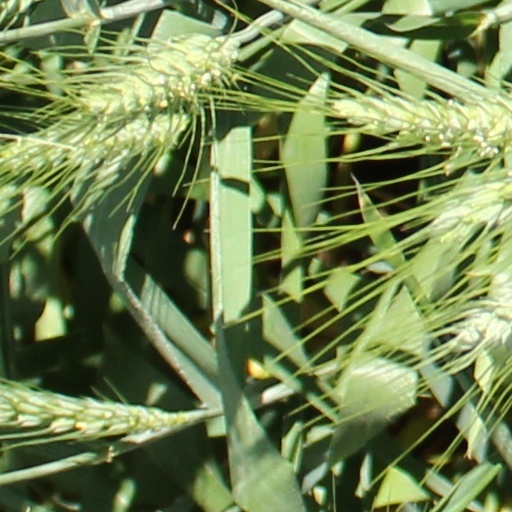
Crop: wheat